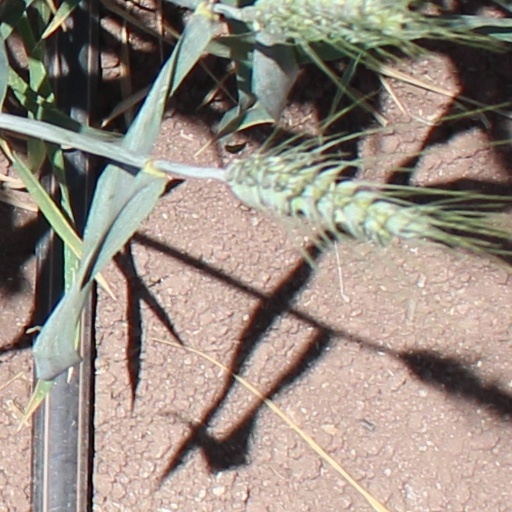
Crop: wheat